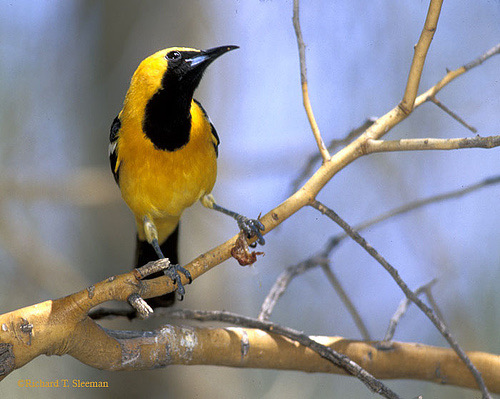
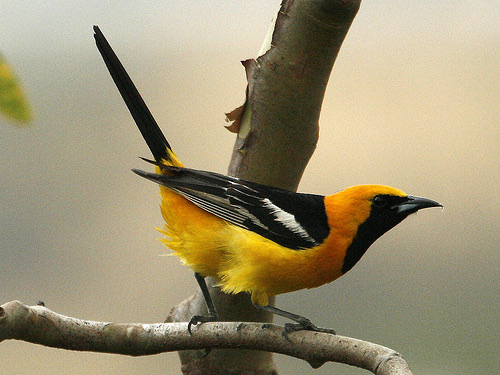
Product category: misc
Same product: yes